BNS Anushandhan

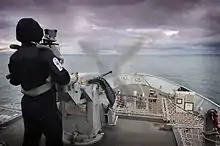
20mm Gambo Cannon Firing on HMS "Roebuck", 2010 (MOD)

Although nominally used for surveying along the United Kingdom continental shelf, with the downsizing of the survey fleet, "Roebuck" was enhanced to enable her to operate overseas. She was fitted with a full suite of hydrographic sensors, and a Survey Motor Boat for inshore work. In addition, as with the other vessels of the survey squadron, she could also operate as a support ship for mine warfare vessels. "Roebuck" was due to be decommissioned in 2003 following the entry into service of the . However, the decision was then taken to keep the ship in service until 2014, though this was later revised in December 2009 to a 2010 decommissioning. It was declared that the ship had been sold to the Bangladesh Navy for £5 million. Her last commanding officer was Lieutenant-Commander Richard Bird.